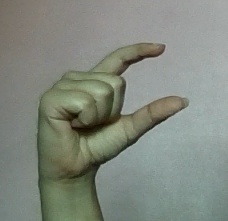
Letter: dal